T. J. Hooker

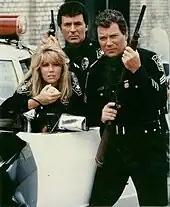

The series was created by Rick Husky who had also worked on "The Rookies" for Aaron Spelling and Leonard Goldberg. The series was originally to be a reworking of that former cop show, this time called "The Protectors". After the pilot, it was decided to focus the series on William Shatner's character and retitle it "T. J. Hooker". The series initially set out to give a more "hands on", procedure-based view of police work than some of the more stylized cop shows of the 1970s and 1980s, evident in the very early episodes.